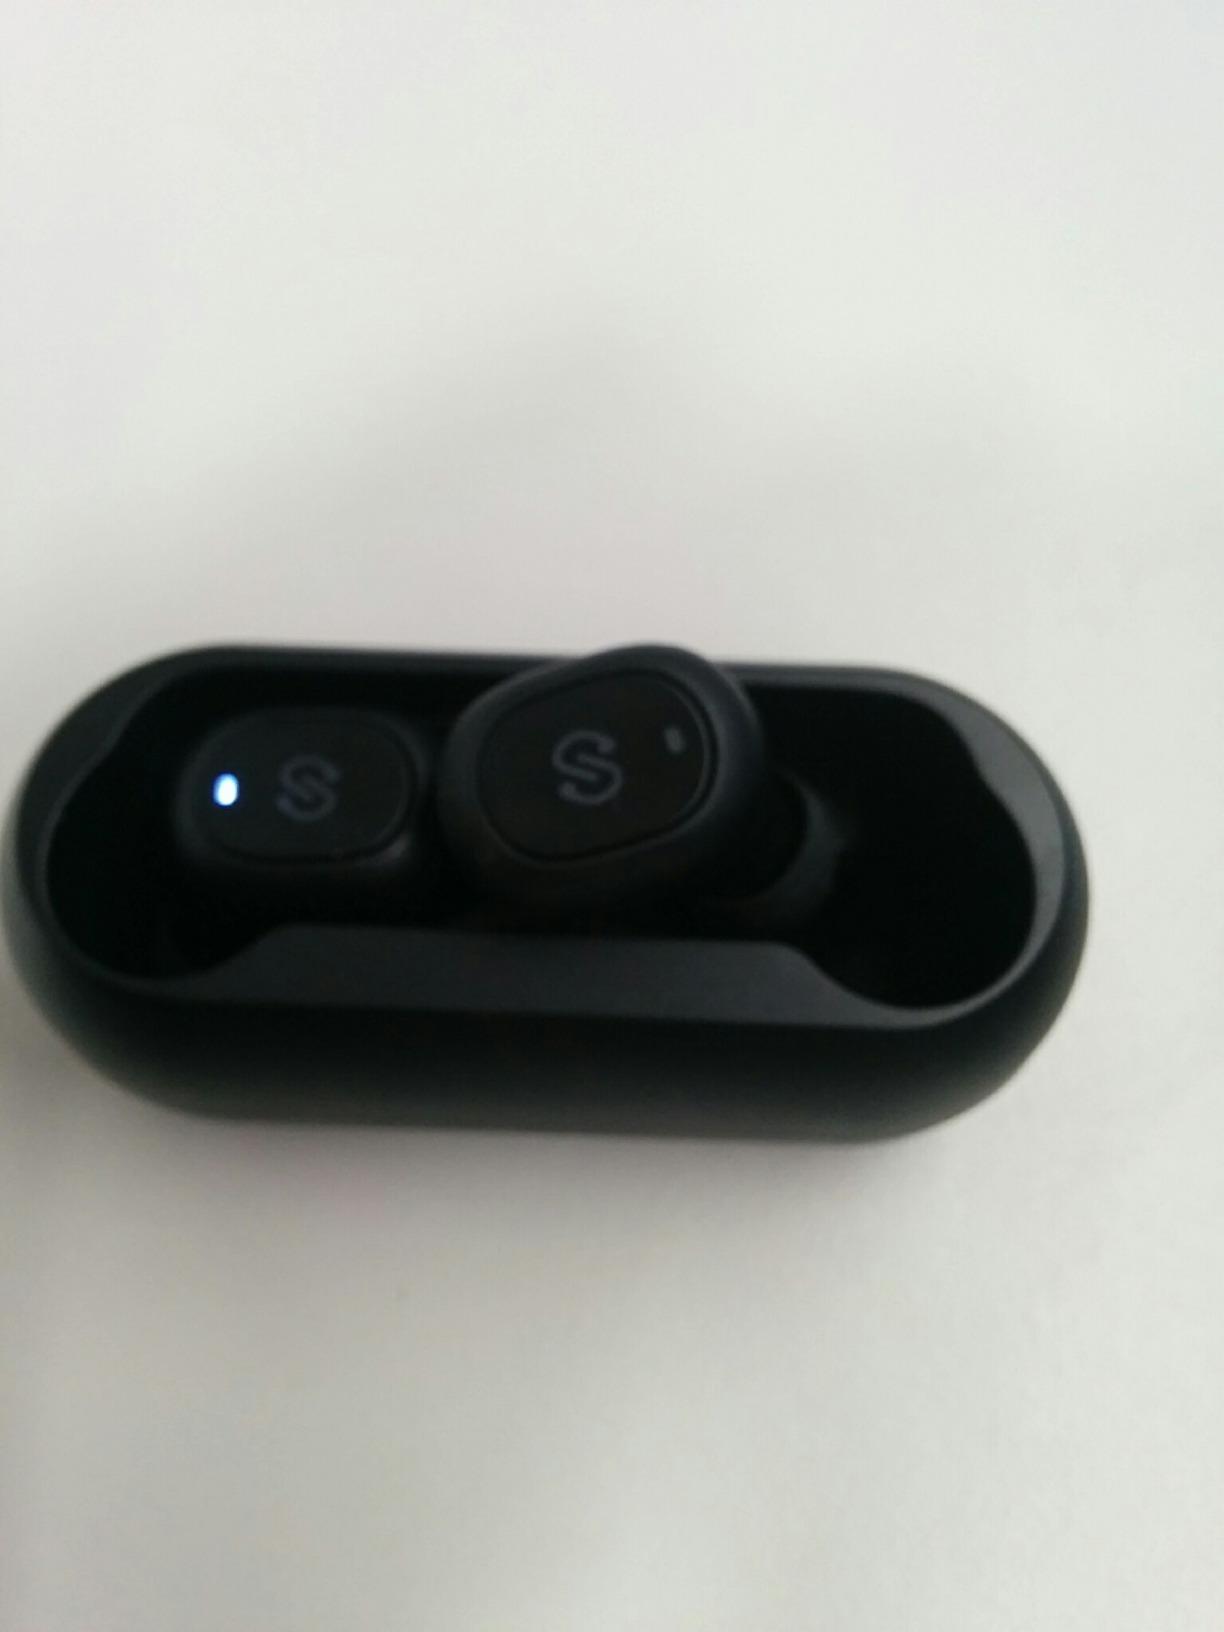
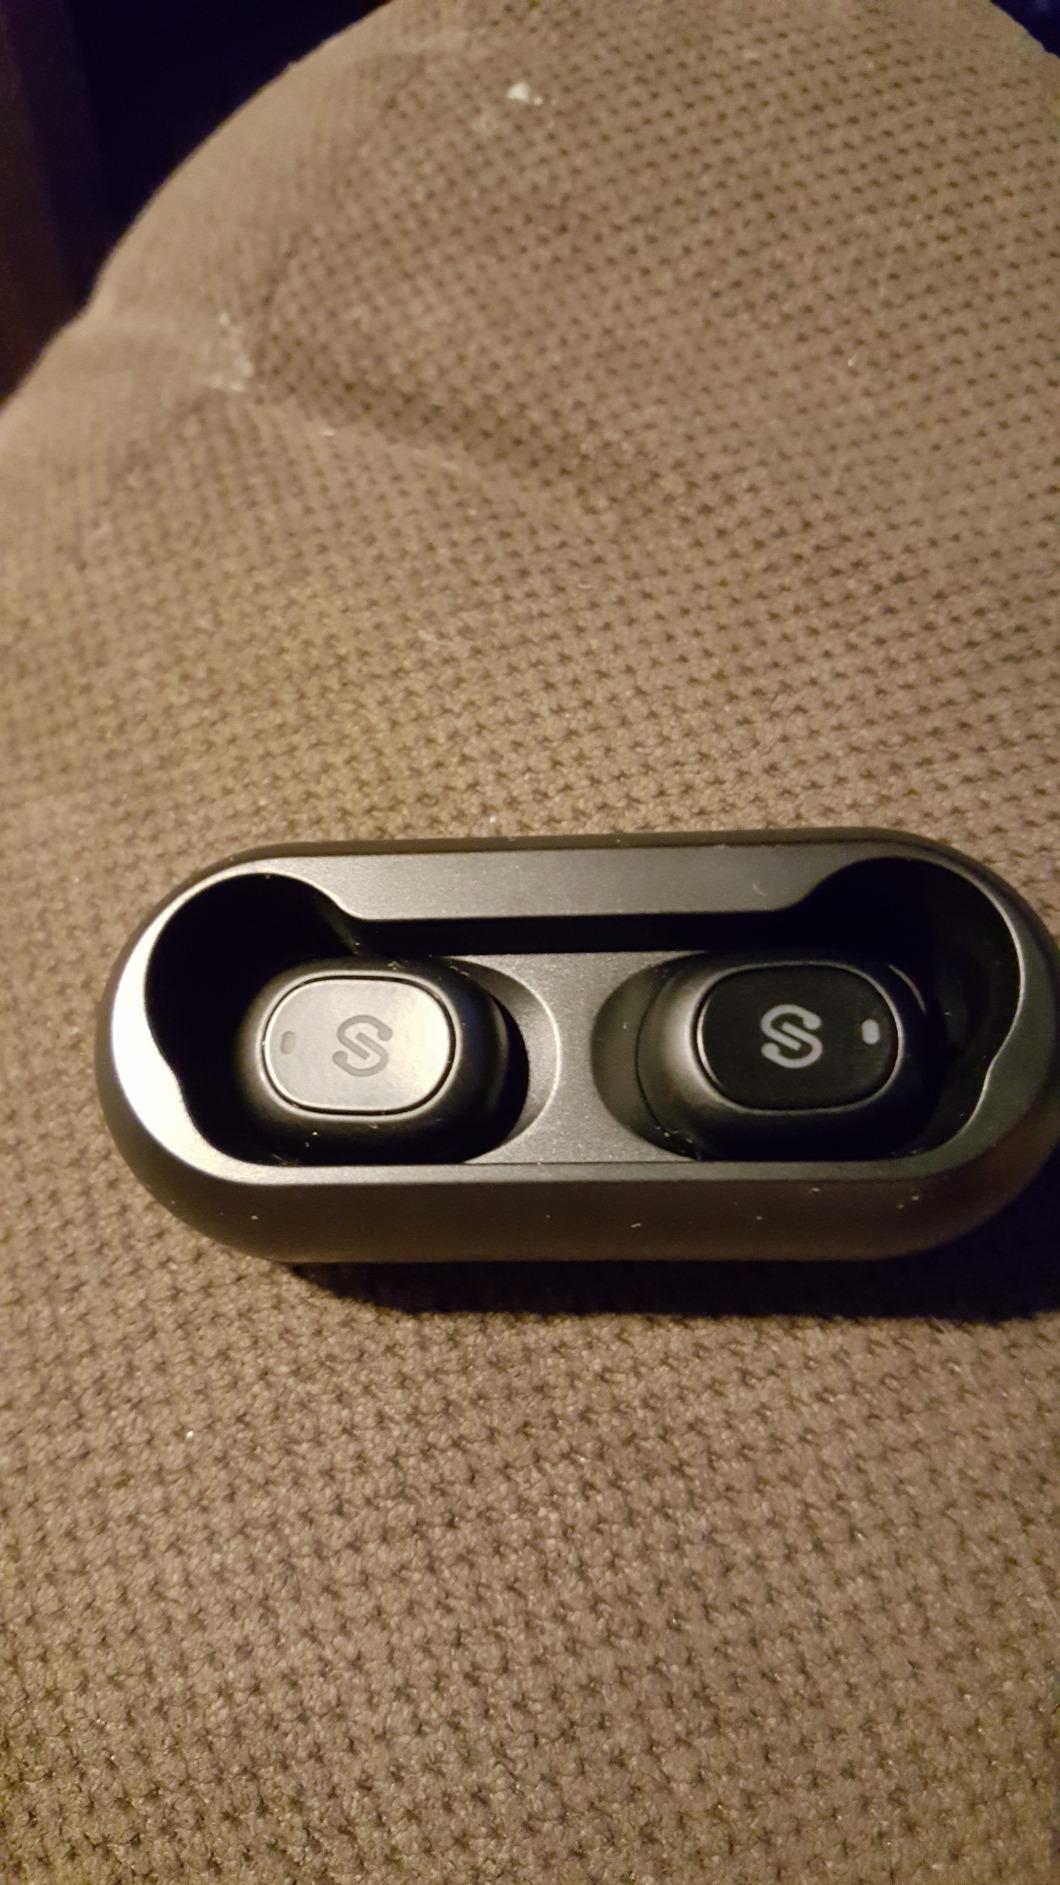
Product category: earbuds
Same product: yes